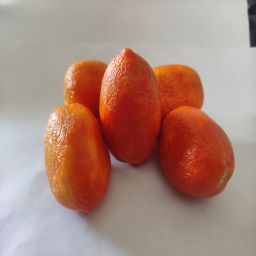
Crop: Tomato
Quality: Old